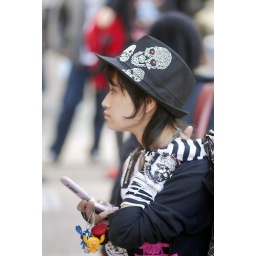
Tokyo Japan girl on street in Harujuku neighbourhood